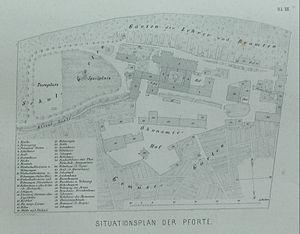
L’abbaye de Pforta est une ancienne abbaye cistercienne fondée en Allemagne. Fondée en 1132 et fermée en 1540, elle n'est toutefois pas détruite ; elle est aujourd'hui occupée par l'École régionale de Pforta.
L’École régionale de Pforta, naguère Académie royale de Pforta, est un internat destiné aux lycéens les plus doués d’Allemagne. Cette institution d’élite jouit d’une tradition d’excellence qui remonte au XVIᵉ siècle. Elle occupe les locaux de l’ancienne abbaye cistercienne de Schulpforte dans l’arrondissement du Burgenland, en Saxe-Anhalt.